Pennywhistle modem

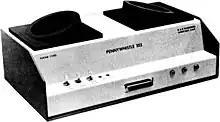
A Pennywhistle 103 modem from 1976

The Pennywhistle was an early acoustic coupler modem originally designed and built by Lee Felsenstein in 1973, and later commercialized and offered for sale in 1976. It was one of the earliest modems available for hobbyist computer users. Like most acoustic coupler modems, the Pennywhistle was replaced by the Hayes Smartmodem and similar models from the early 1980s.